William Nast (Methodist)

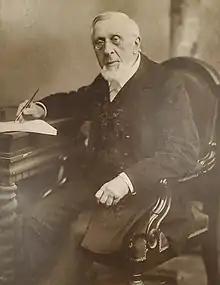
Wilhelm Nast

Wilhelm (William) Nast (15 June 1807– 16 May 1899) was a German-born religious leader and editor. He founded the German Methodist Church of the United States. In addition, he was the grandfather of Condé Montrose Nast.